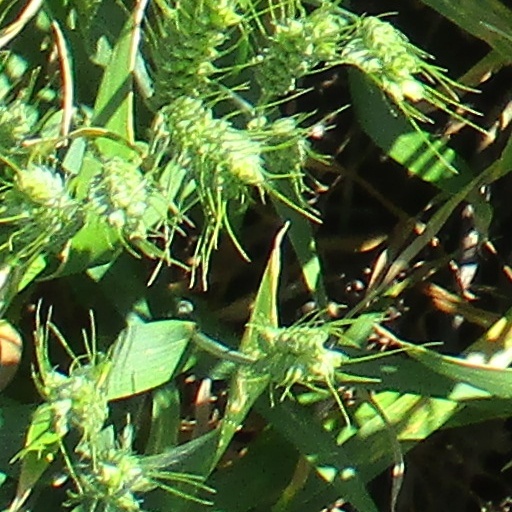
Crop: wheat